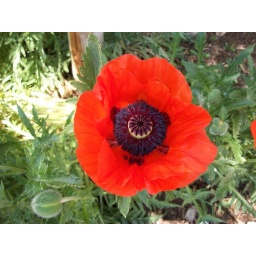
My housemate has a green thumb or three. One of many blooms from a plant right below the mailbox.